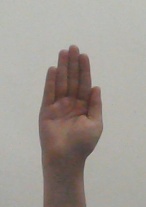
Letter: seen